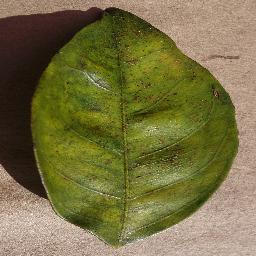
Label: Orange___Haunglongbing_(Citrus_greening)